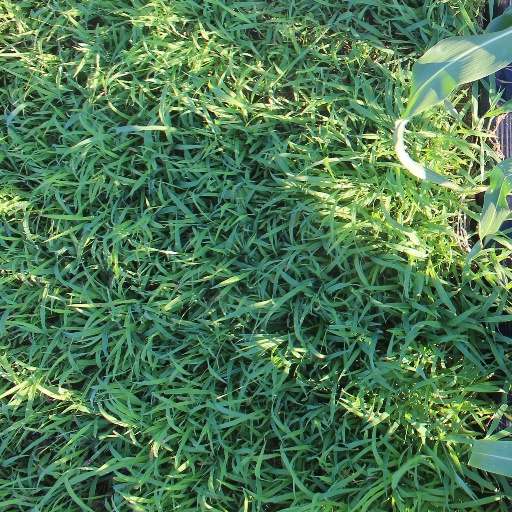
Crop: sorghum